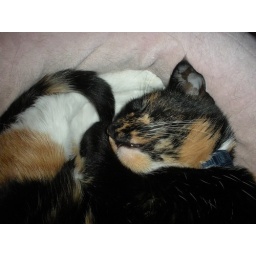
Scully sleeping in pink bed